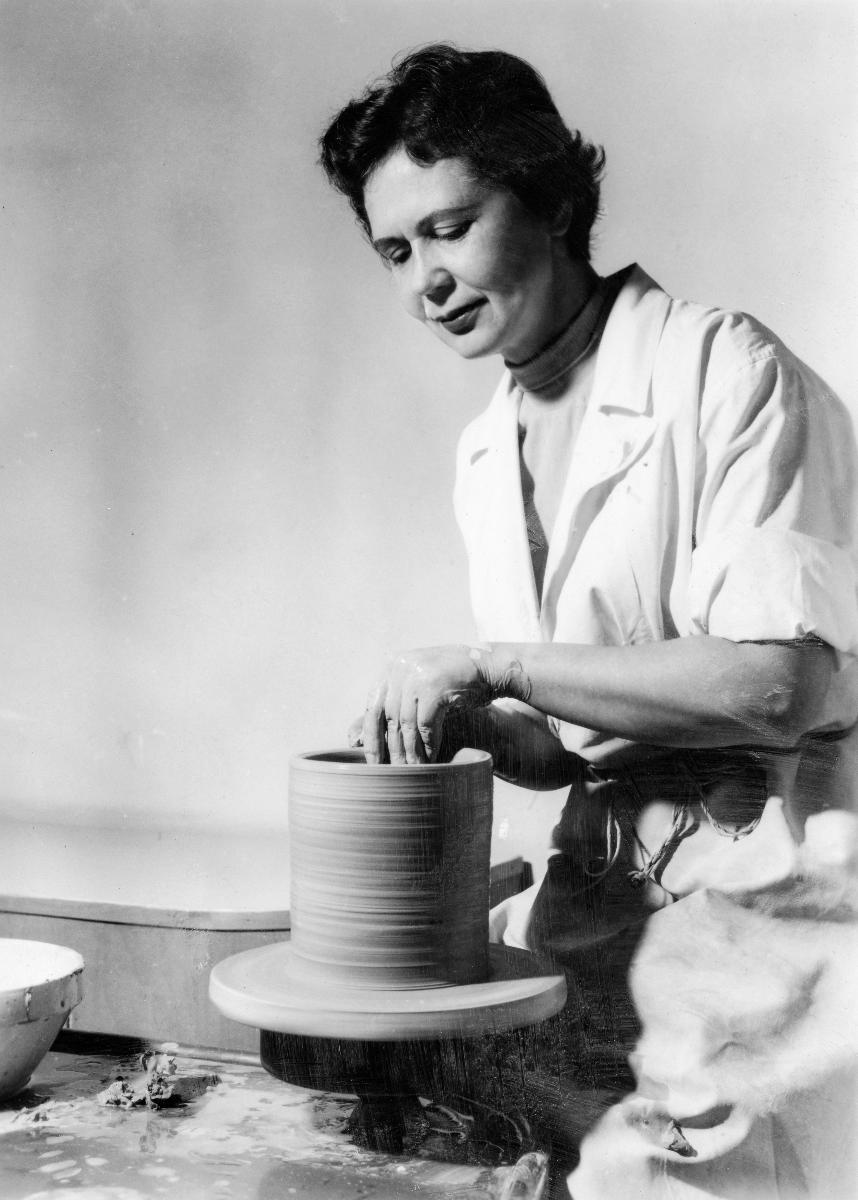
Keramiikkataiteilija Kyllikki Salmenhaara
Finnish ceramist Kyllikki Salmenhaara
sisällön kuvaus: Keramiikkataiteilija Kyllikki Salmenhaara 1950-luvulla content description: Finnish ceramist Kyllikki Salmenhaara in 1950's.
Kuvaaja: Pietinen, kuvaaja
Vuosi: 1900
Paikka: Suomi
Aiheet: Salmenhaara, Kyllikki; henkilöt; taideteollisuus; keramiikkataide; keramiikkataiteilijat; opettajat; professorit; dreijaus; persons; industrial art; ceramic art; ceramic artists; teachers; professors; wheel throwing; personer (individer); konstindustri; keramikkonst; keramiker; lärare; professorer; drejning